Production truck

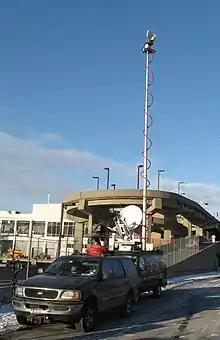
TV news production truck doing a remote broadcast at New York Passenger Ship Terminal. The tall telescoping antenna is pointed at a receiving antenna on the Empire State Building, allowing the truck to send video by microwave link to the production facility.

The transmission of the raw video feed from the remote location to the studio or master control is called "backhaul". There are several ways of transmitting the backhaul: